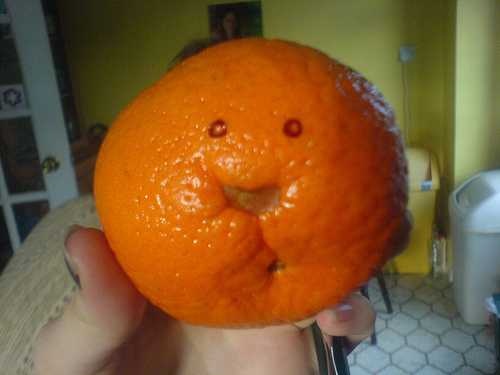
Label: Orange